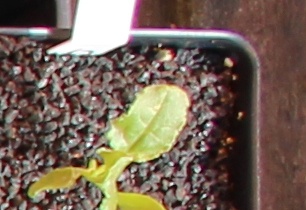
Label: Sugar beet